René-Louis Baron

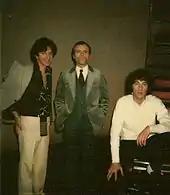
1979– Pierre Douglas (Centre) presents René-Louis Baron (Left) and Alain Souchon on the French TV channel TF1.

1978: He was named "Discovery TF1" (French TV) with the song "Les Lilas de Ville d'Avray" (a tribute to Boris Vian). This award allows him to be frequently invited on this channel. He appeared every night at the cabaret "Le Don Camilo" with Jack Hammer who was singing with the vocal group The Platters and author of the rock tune Great Balls of Fire performed by numerous artists including Jerry Lee Lewis. Jack Hammer then wrote the English version of a song by Baron "Cabot" which renamed "Perfume".